Elitch Gardens

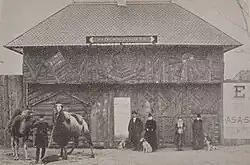
Elitch Zoological Gardens Gate, 1890

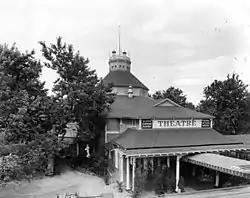
Elitch Gardens Theatre, 1923.

Elitch's Zoological Gardens opened May 1, 1890, on of former farmland bought by John Elitch and Mary Elitch. It was the first zoo west of Chicago, and it offered the Denver community a unique cultural experience.